Flint Boroughs (UK Parliament constituency)

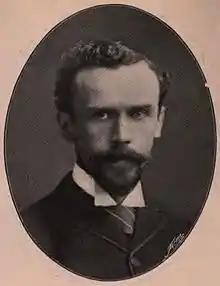
Lewis

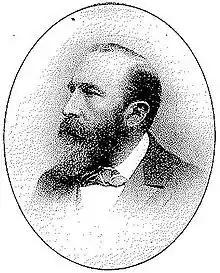
Idris

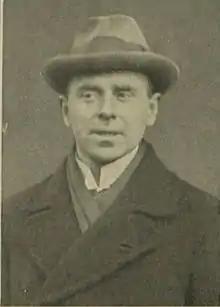
Parry

Another General Election was required to take place before the end of 1915. The political parties had been making preparations for an election to take place and by July 1914, the following candidates had been selected;